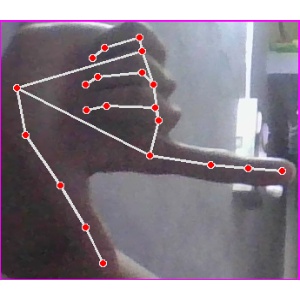
अक्षर: ख